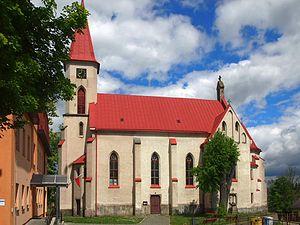
Herálec est une commune du district de Havlíčkův Brod, dans la région de Vysočina, en République tchèque. Sa population s'élevait à 1 112 habitants en 2019.